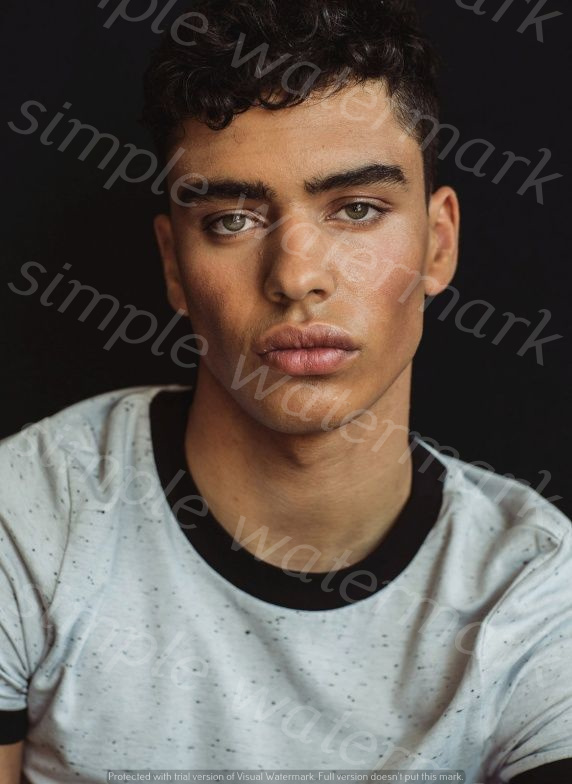
Label: Watermark